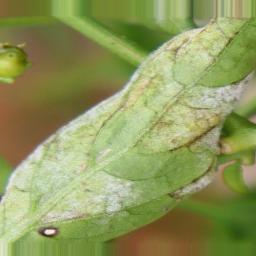
Label: powdery mildew